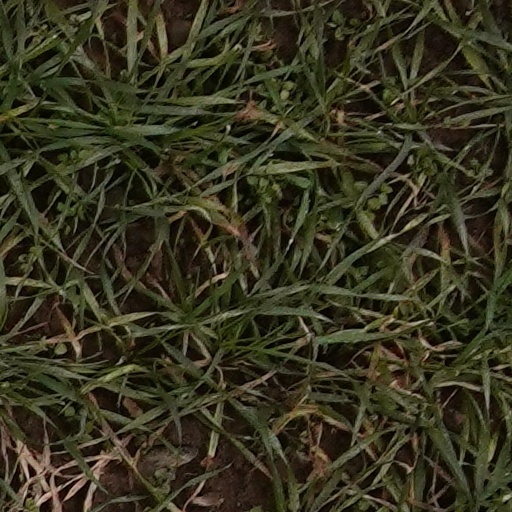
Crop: wheat